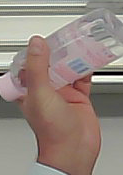
Product: johnson_baby